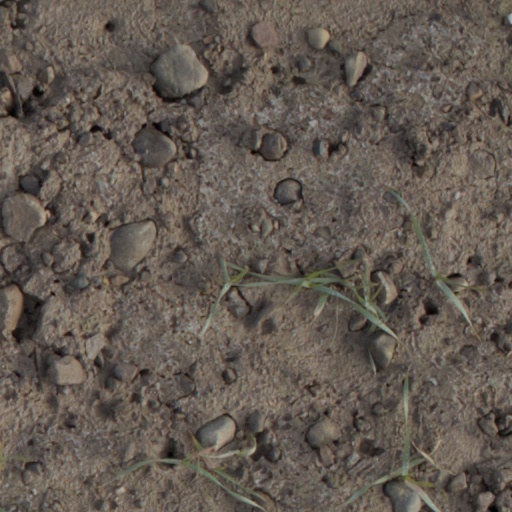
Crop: wheat